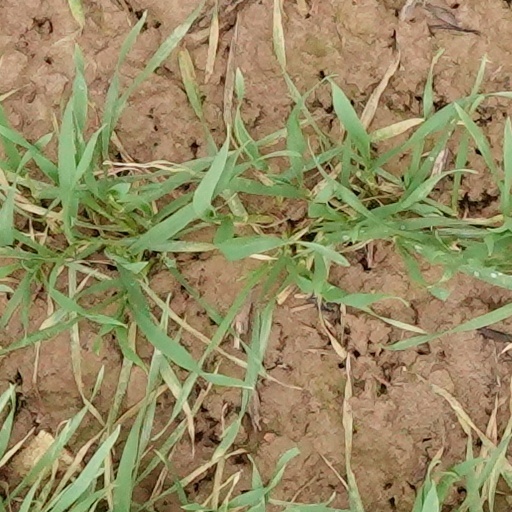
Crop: wheat